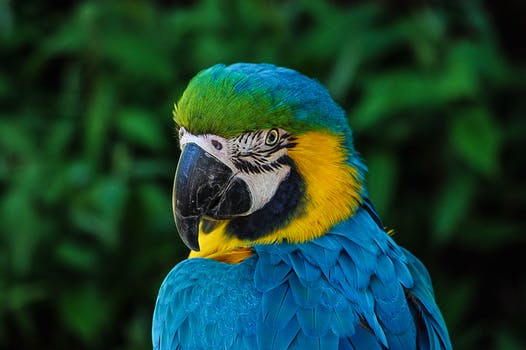
Label: No Watermark